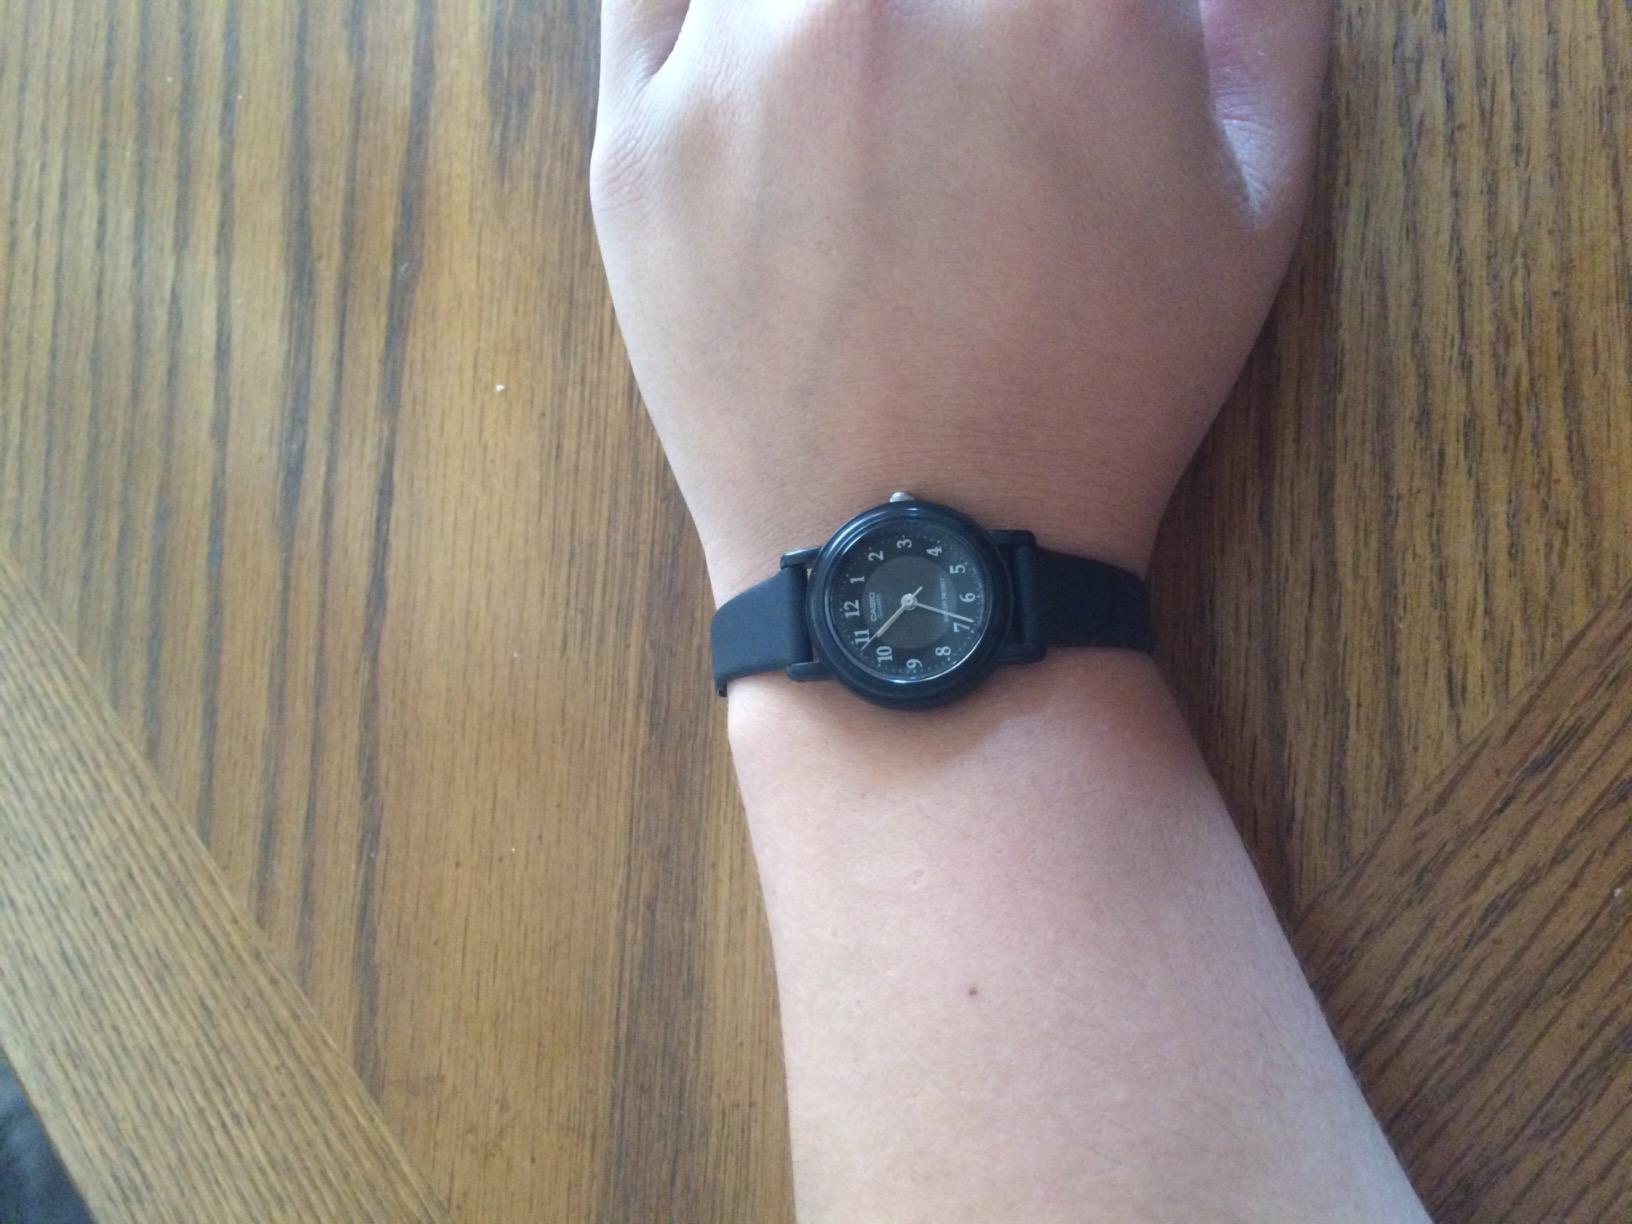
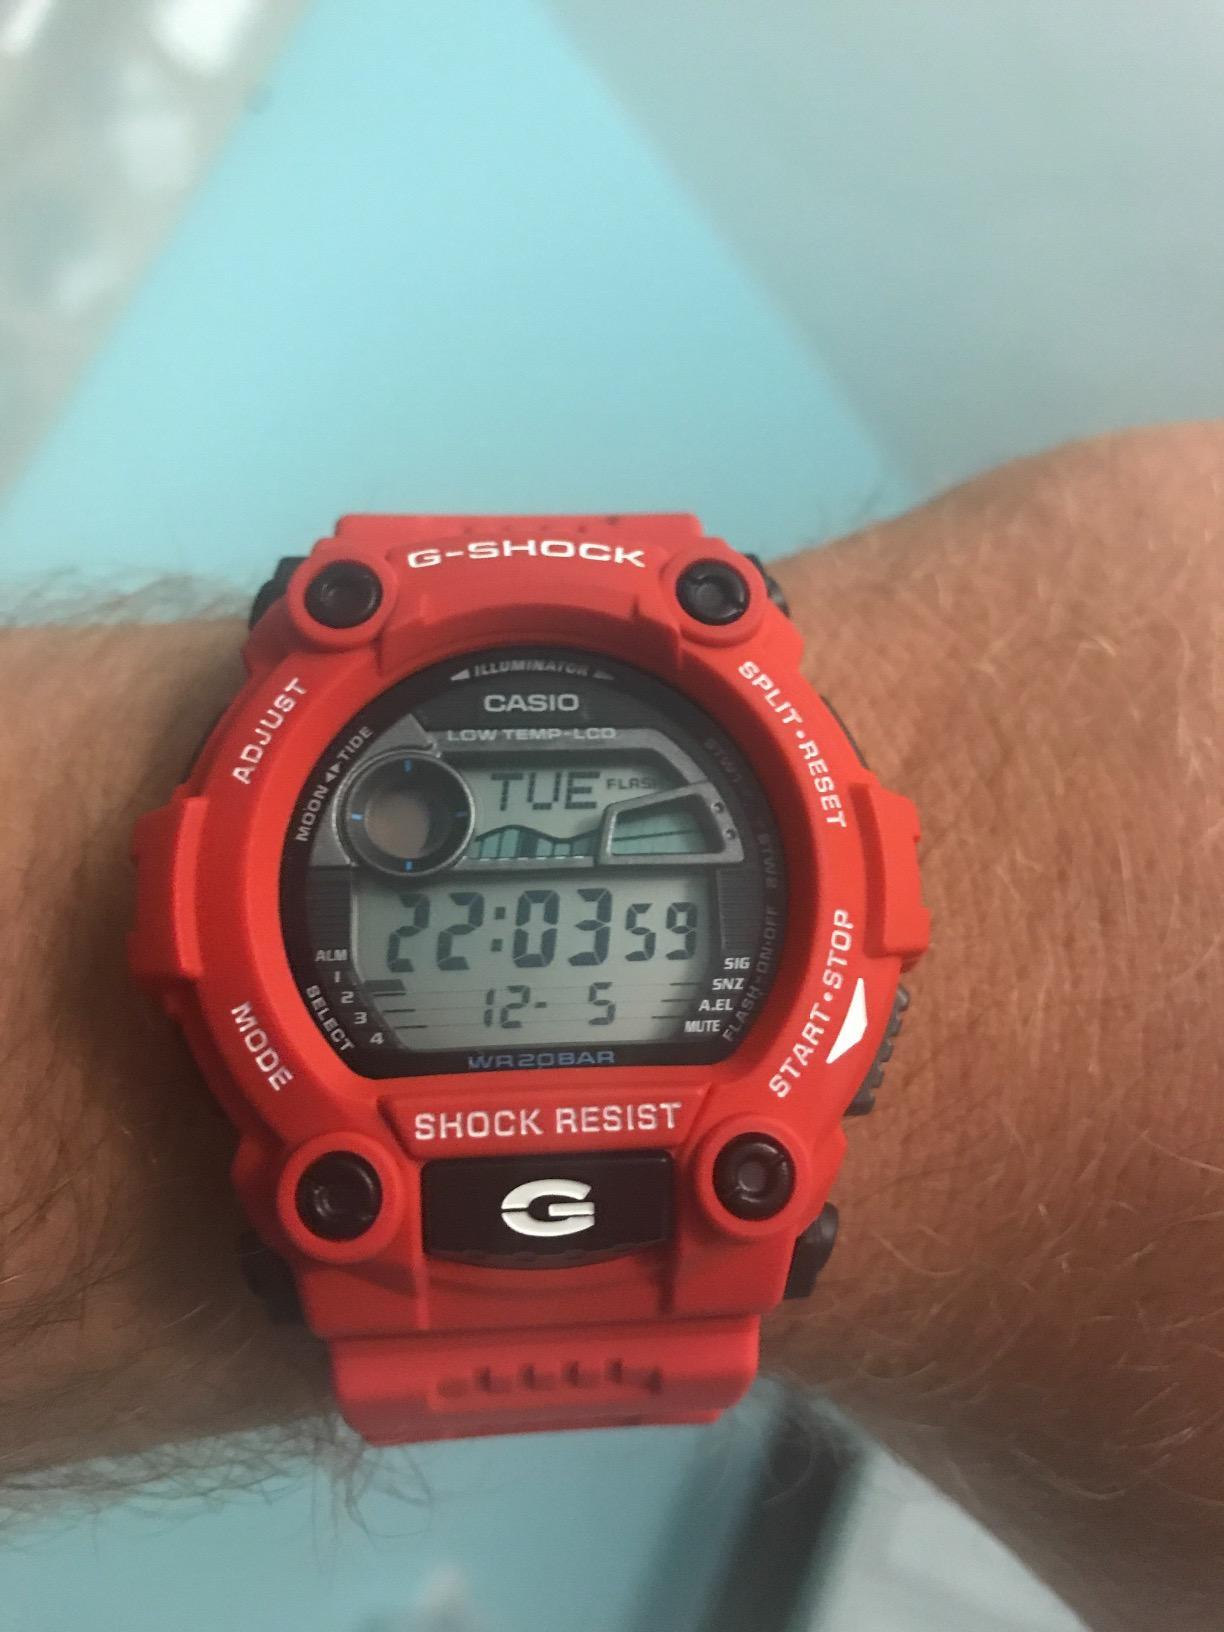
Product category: accessories_watch
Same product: no